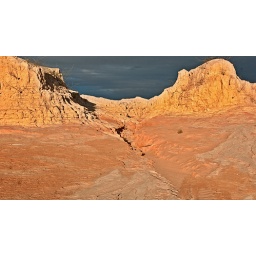
The sunset intensified the shades of red and yellow in the soil and the rain clouds created a great atmosphere.